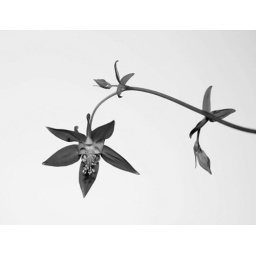
Columbine in black and white